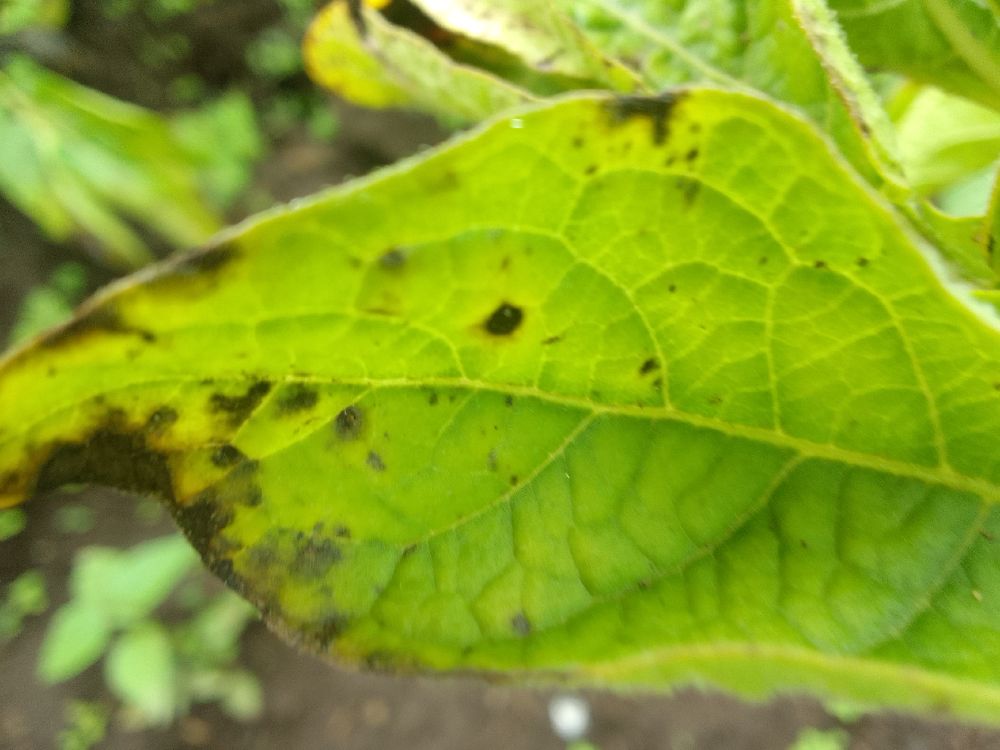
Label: Early blight